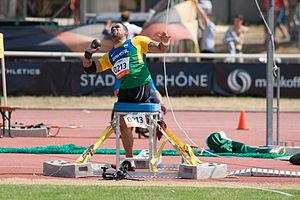
Championnats du monde d'athlétisme handisport 2013.